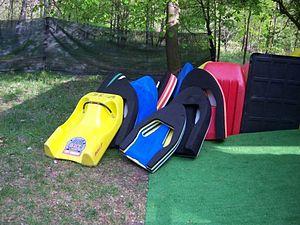
La nage en eau vive est une activité sportive de glisse et de pleine nature dans laquelle les nageurs descendent le cours d'une rivière, à l'aide d'un flotteur en se propulsant et dirigeant à l'aide de palmes.